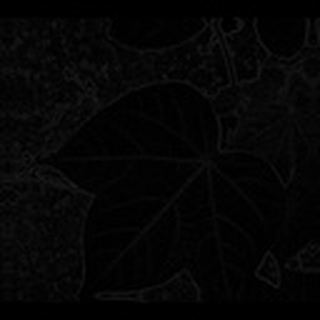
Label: healthy_cotton